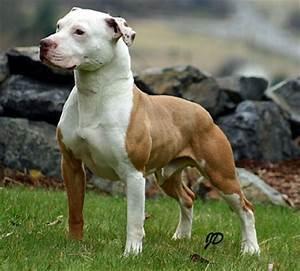
dog